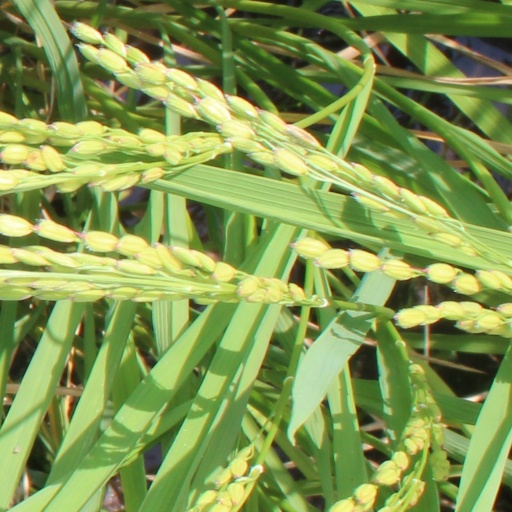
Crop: rice